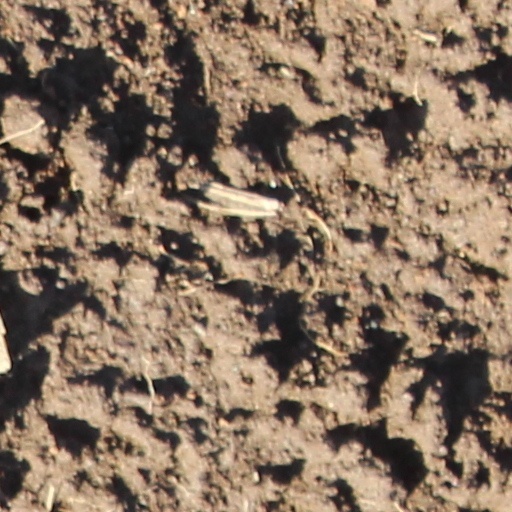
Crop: wheat